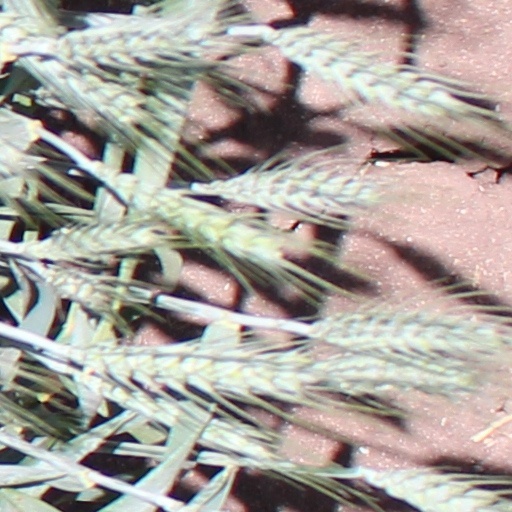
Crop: wheat